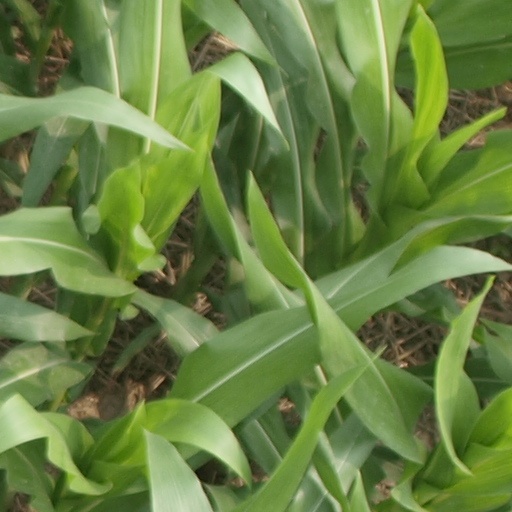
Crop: maize; corn